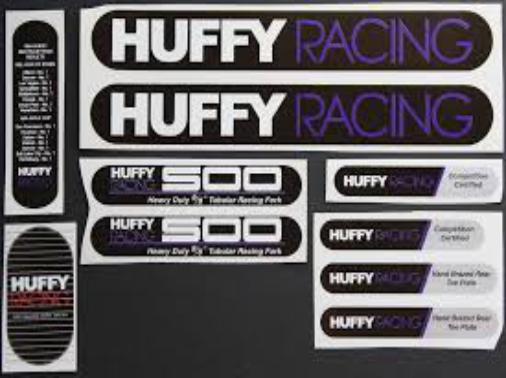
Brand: huffy
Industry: Transportation